Myrtis

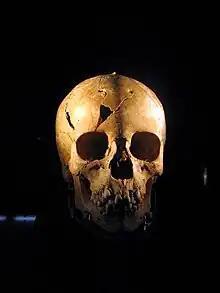
Myrtis' skull

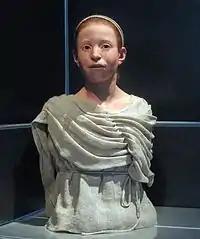
Myrtis' reconstructed appearance, National Archaeological Museum of Athens

Myrtis is the name given by archaeologists to an 11-year-old girl from ancient Athens, whose remains were discovered in 1994–95 in a mass grave during work to build the metro station at Kerameikos, Greece. The name was chosen from common ancient Greek names. The analysis showed that Myrtis and two other bodies in the mass grave had died of typhoid fever during the Plague of Athens in 430 BC.